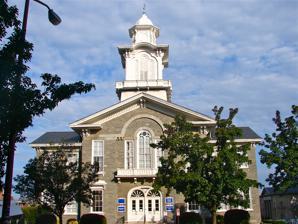
Building: Old Lehigh County Courthouse
Country: United States of America
Year built: 1819
United States historic place in Allentown, Pennsylvania United States historic place Old Lehigh County Courthouse U.S. National Register of Historic Places Old Lehigh County Courthouse on Hamilton Street in Allentown in October 2011 Show map of Pennsylvania Show map of the United States Location 503 West Hamilton Street , Allentown, Pennsylvania , U.S. Coordinates 40°36′13″N 75°28′4″W / 40.60361°N 75.46778°W / 40.60361; -75.46778 Area 0.6 acres (0.24 ha) Built 1819 Architect Culver, Eber; Ashbach, Gustav A. Architectural style Beaux-Arts , Italianate , Federal NRHP reference No. 81000550 Added to NRHP September 11, 1981 The Old Lehigh County Courthouse is a historic county courthouse located at 503 West Hamilton Street in Allentown, Pennsylvania . It was added to the National Register of Historic Places in 1981. History and architectural features 19th century The courthouse's original section was built between 1814 and 1819 and was a two-and-one-half-story stone building with a hipped roof. It was remodeled and enlarged in 1864, in the Italianate style. An addition on the west was added in between 1880 and 1881. 20th century Between 1914 and 1916, a second addition was added to its north between 1914 and 1916 in the Beaux-Arts style. The courthouse is featured on the Lehigh County seal , which was introduced in 1944. In 1981, in recognition of its historical significance, the Old Lehigh County Courthouse was added to the National Register of Historic Places . See also List of historic places in Allentown, Pennsylvania List of state and county courthouses in Pennsylvania References